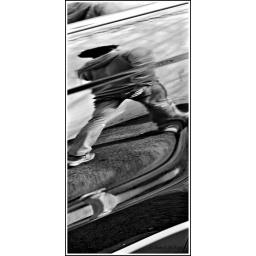
A dude walking to the local market and snapped in the reflection of a very shiny car.